Pankaj Mullick

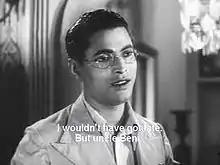
Mullick in the film Doctor, 1940

Pankaj Kumar Mullick (10 May 1905 – 19 February 1978) was an Indian music composer, playback singer and actor, who was a pioneer of film music in Bengali cinema and Hindi cinema at the advent of playback singing, as well as an early exponent of Rabindra Sangeet.